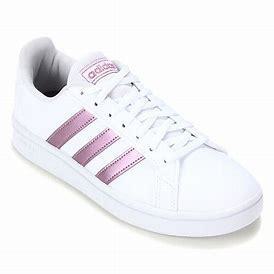
Brand: Adidas
Model: Grand Court Base